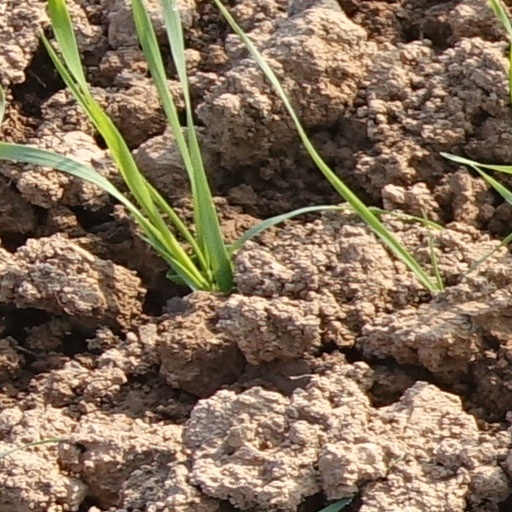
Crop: wheat